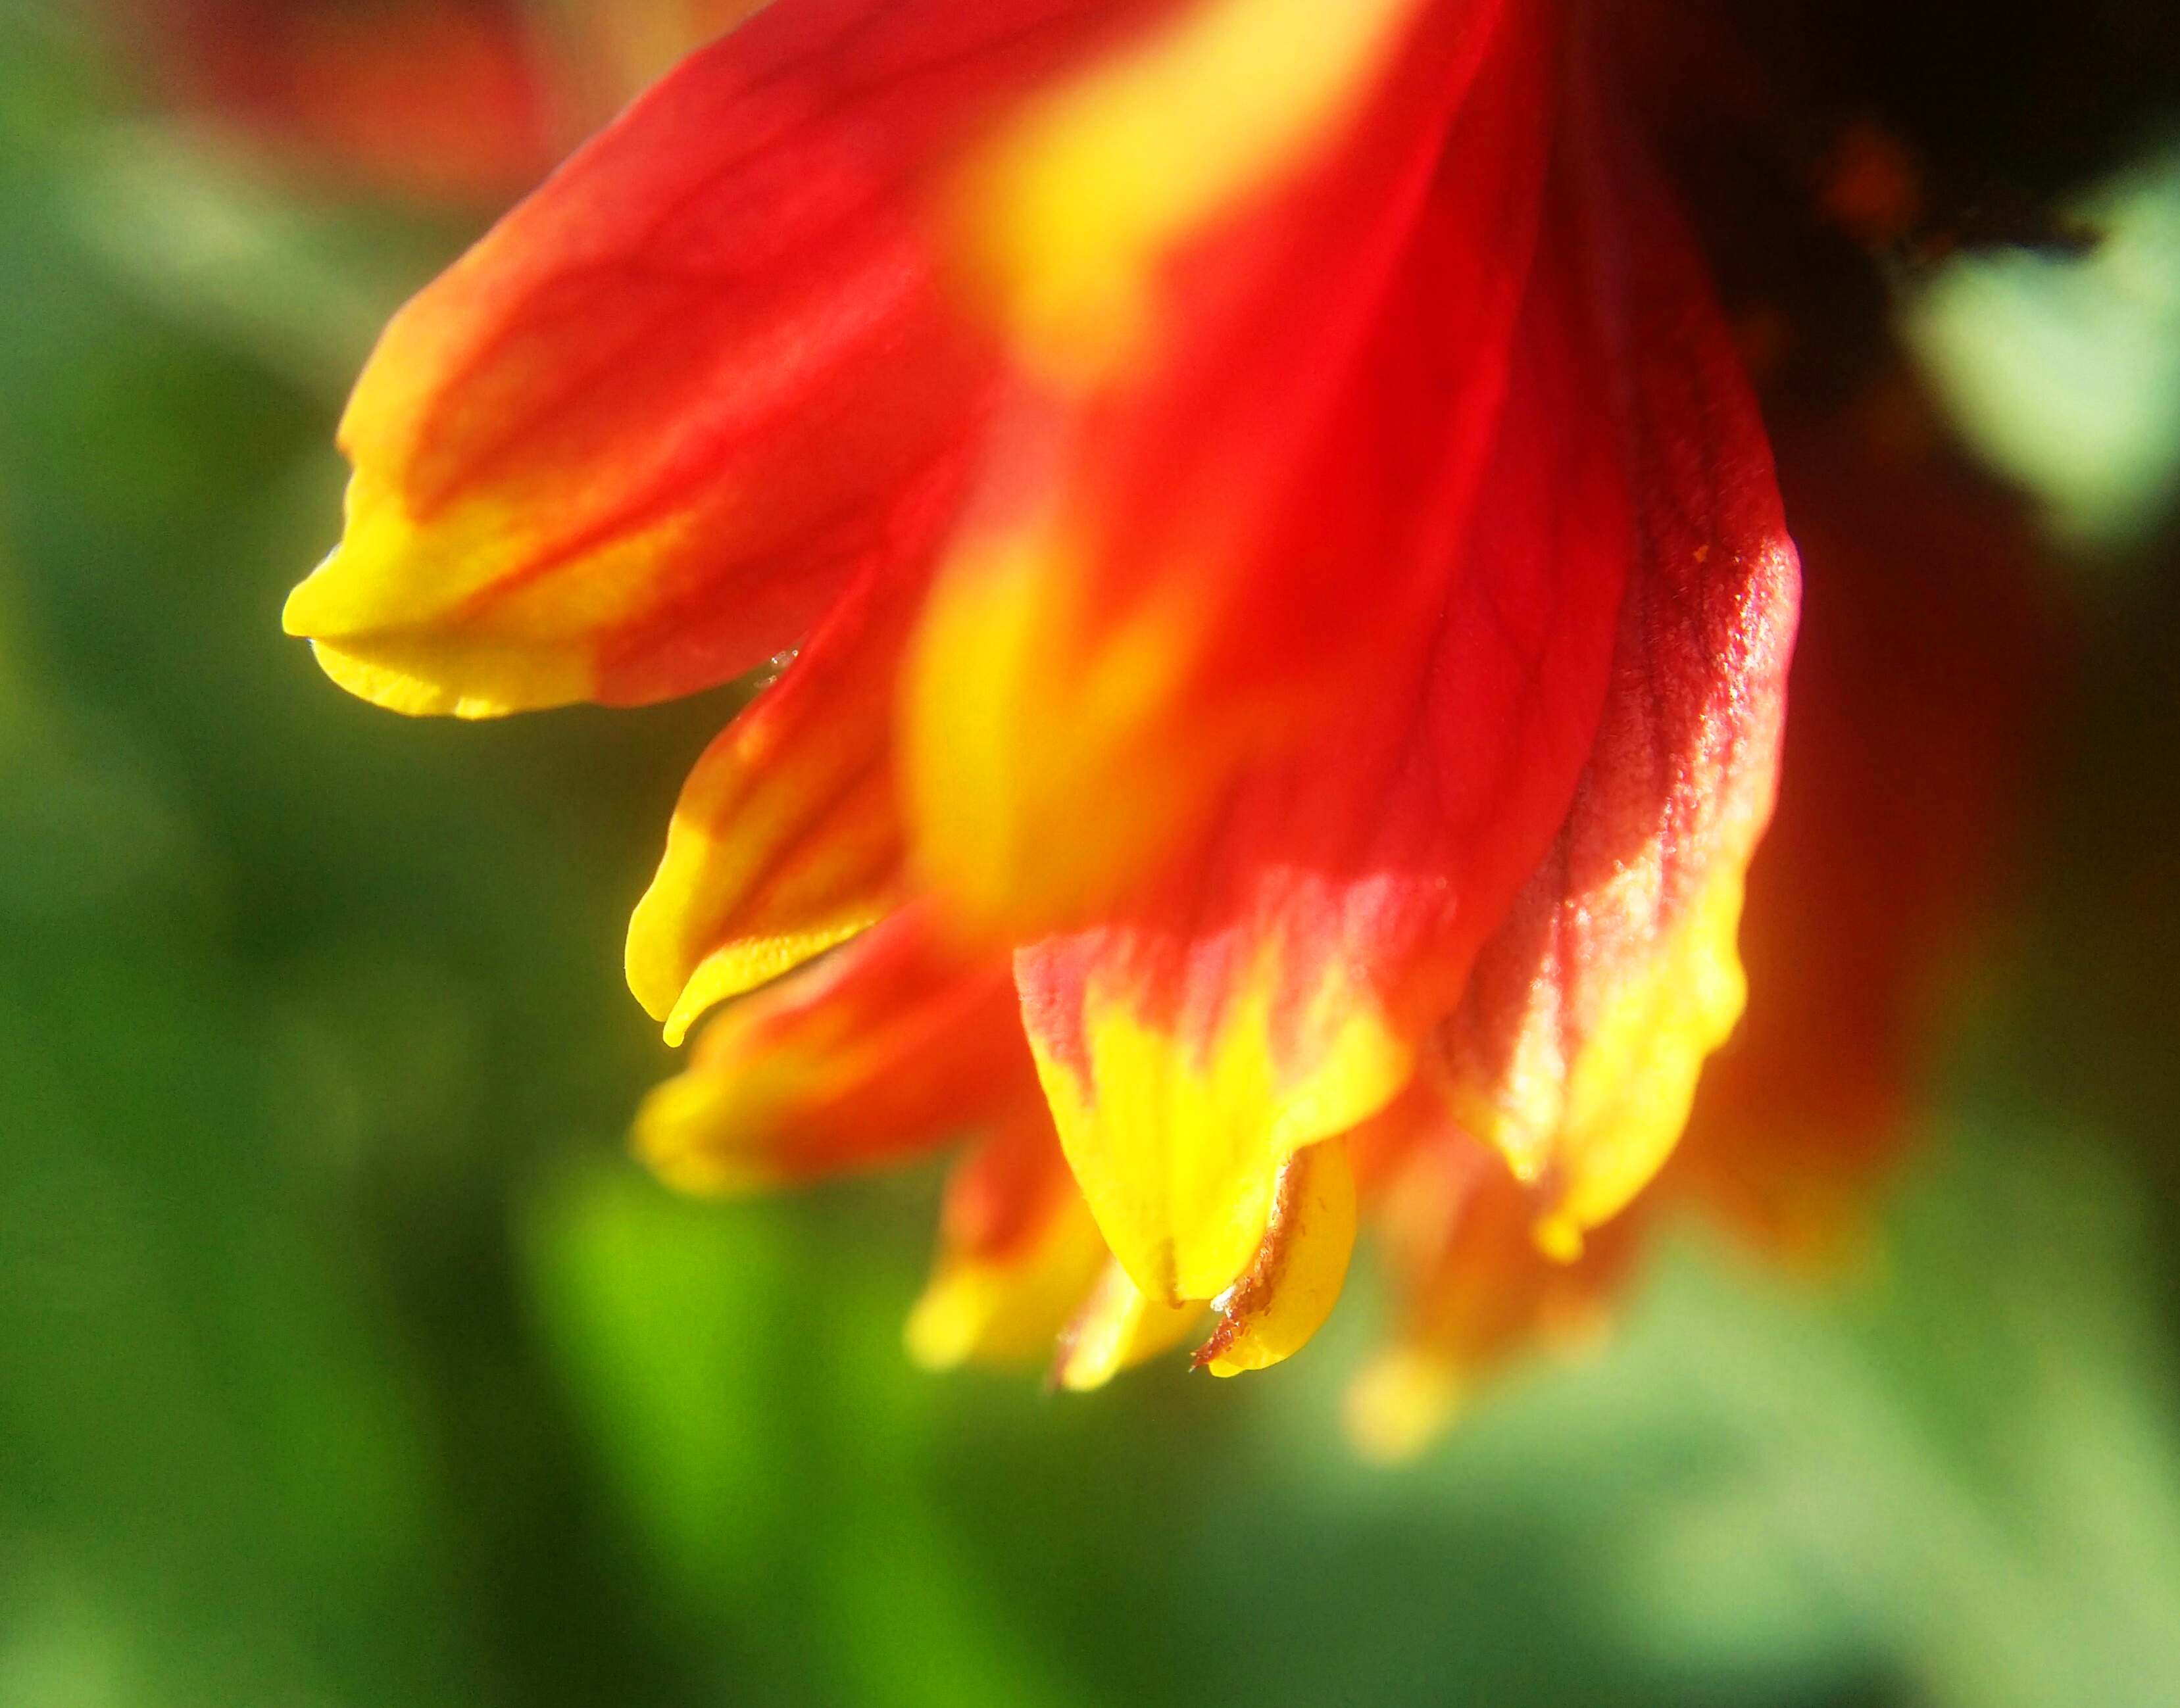
floral, nature, background, flower, summer, pattern, colorful, plant, card, spring, decoration, color, art, design, garden, illustration, water, abstract, vintage, pink, watercolor, creative, blossom, bloom, leaf, beautiful, drawing, greeting, paper, green, hand, romantic, love, concept, natural, bouquet, wedding, beauty, flora, isolated, hipster, retro, white, painted, drawn, overhead, gift, flat, minimal, hip, yellow, wildflower, close up, petal, macro photography, plant stem, sunlight, annual plant, pollen, computer wallpaper, bud, herbaceous plant